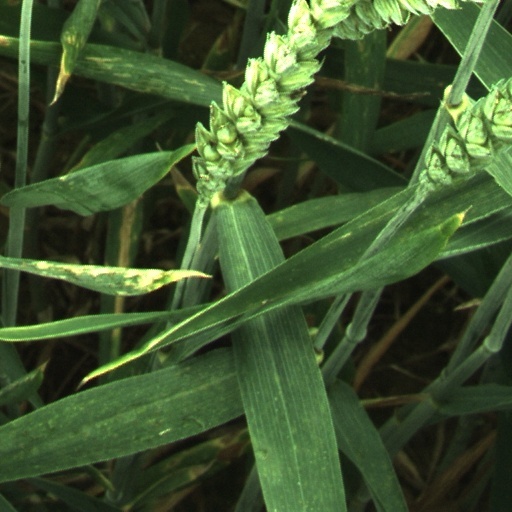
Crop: wheat